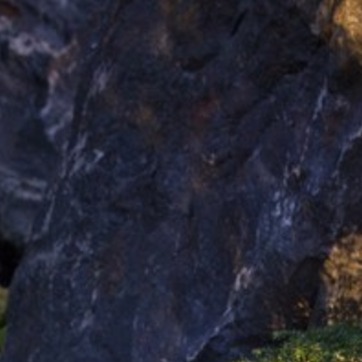
Material: stone